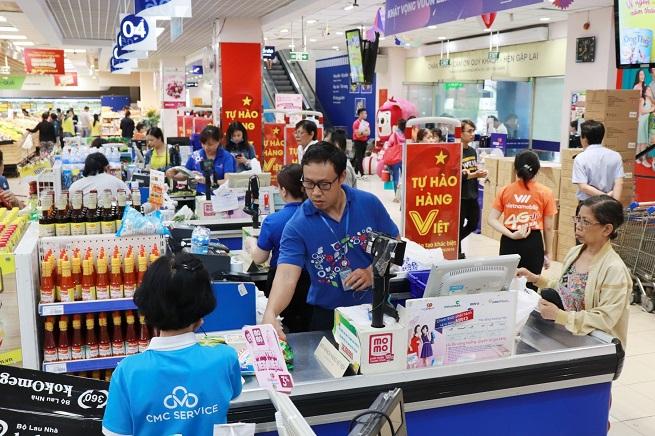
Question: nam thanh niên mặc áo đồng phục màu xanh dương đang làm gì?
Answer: đang thanh toán tiền cho khách